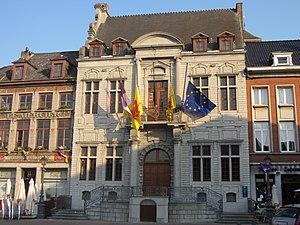
Hôtel de ville d'Ath